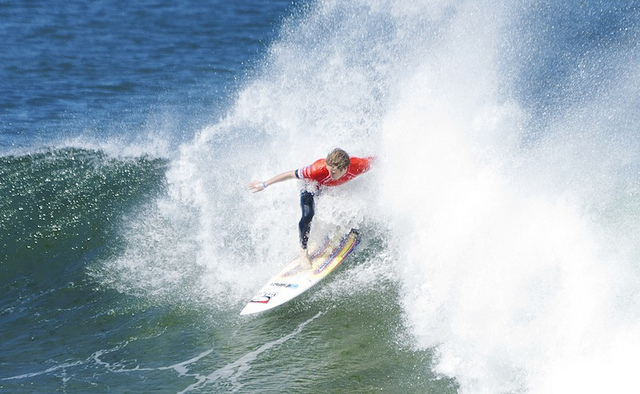
user: Given an image and a question. Answer the question in a short answer. Question: What should this person be aware of? Short Answer:
assistant: wave